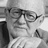
Emotion: neutral